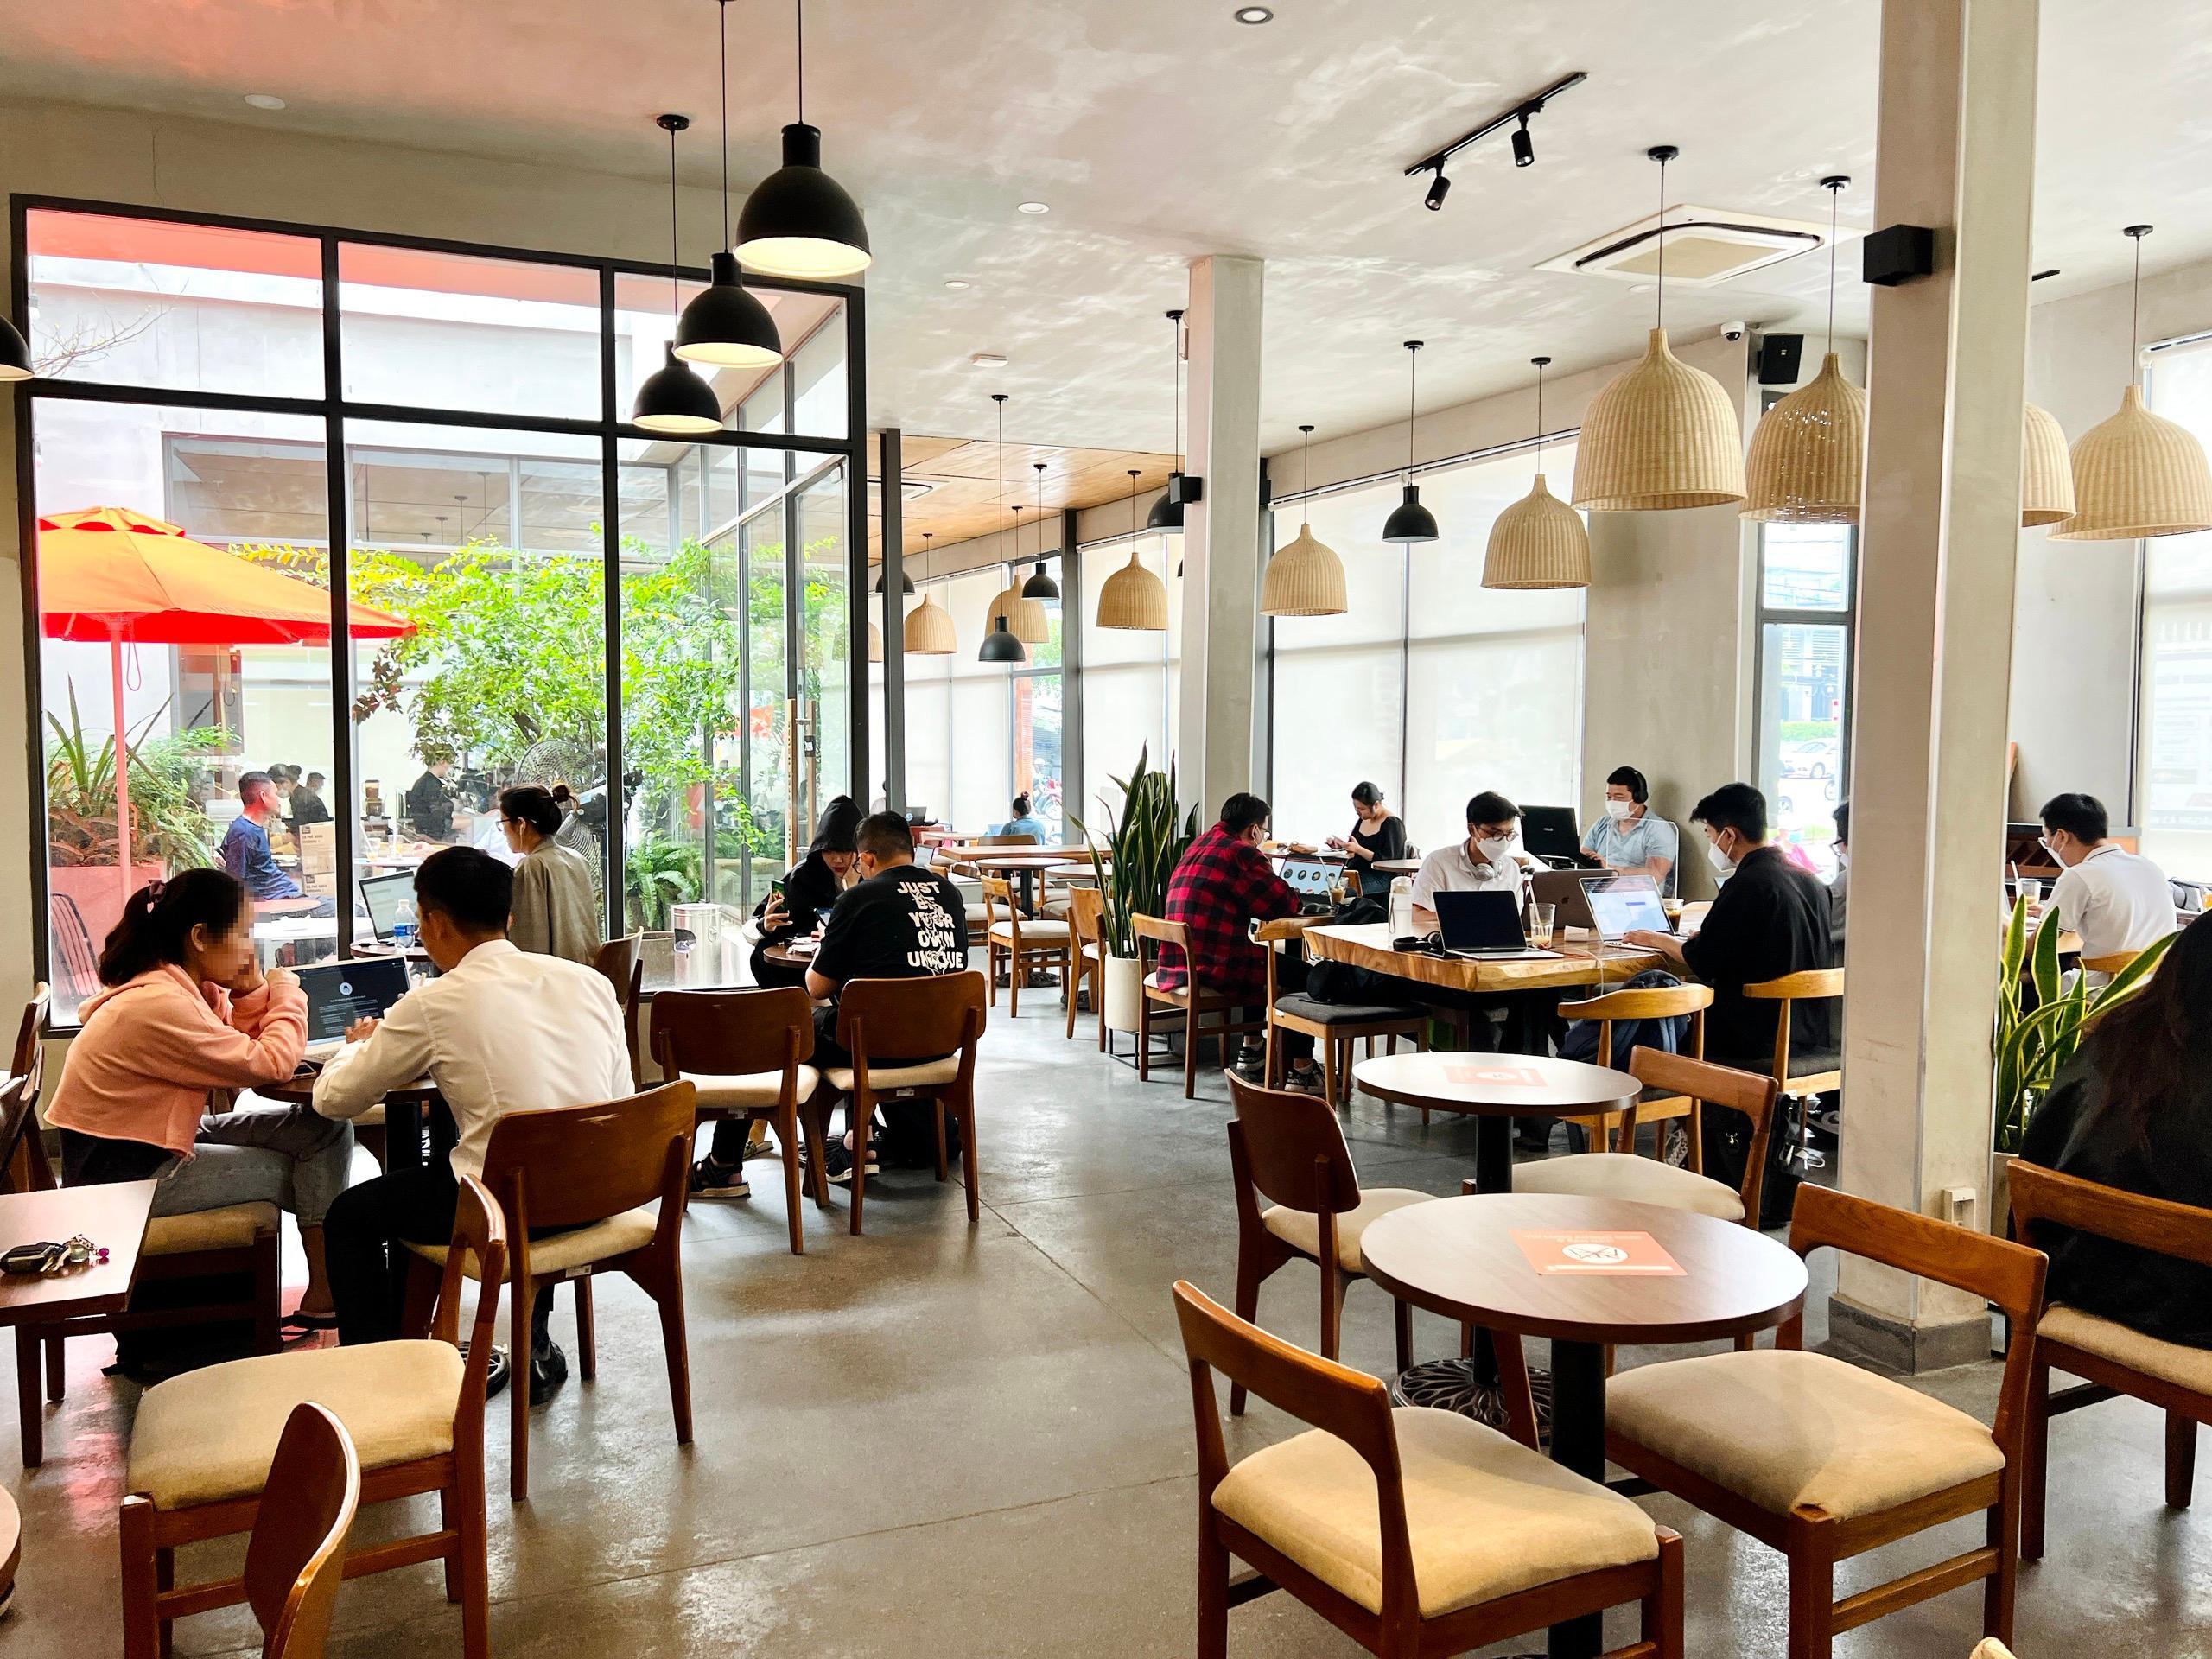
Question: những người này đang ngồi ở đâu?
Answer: trong một quán cà phê